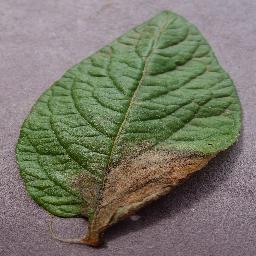
Label: Potato___Late_blight